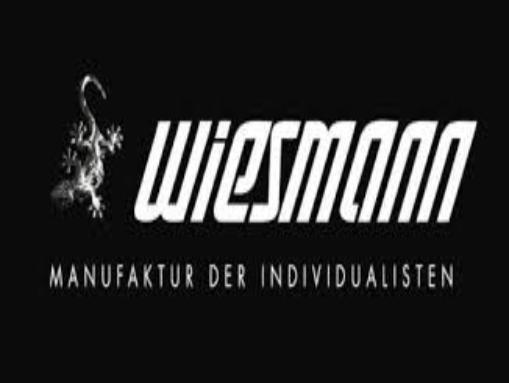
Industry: Food